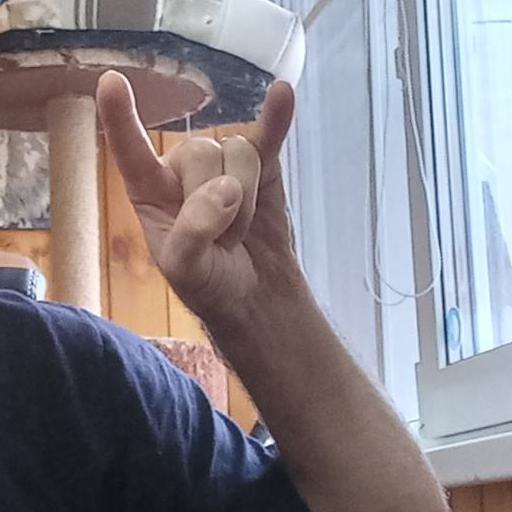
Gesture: rock